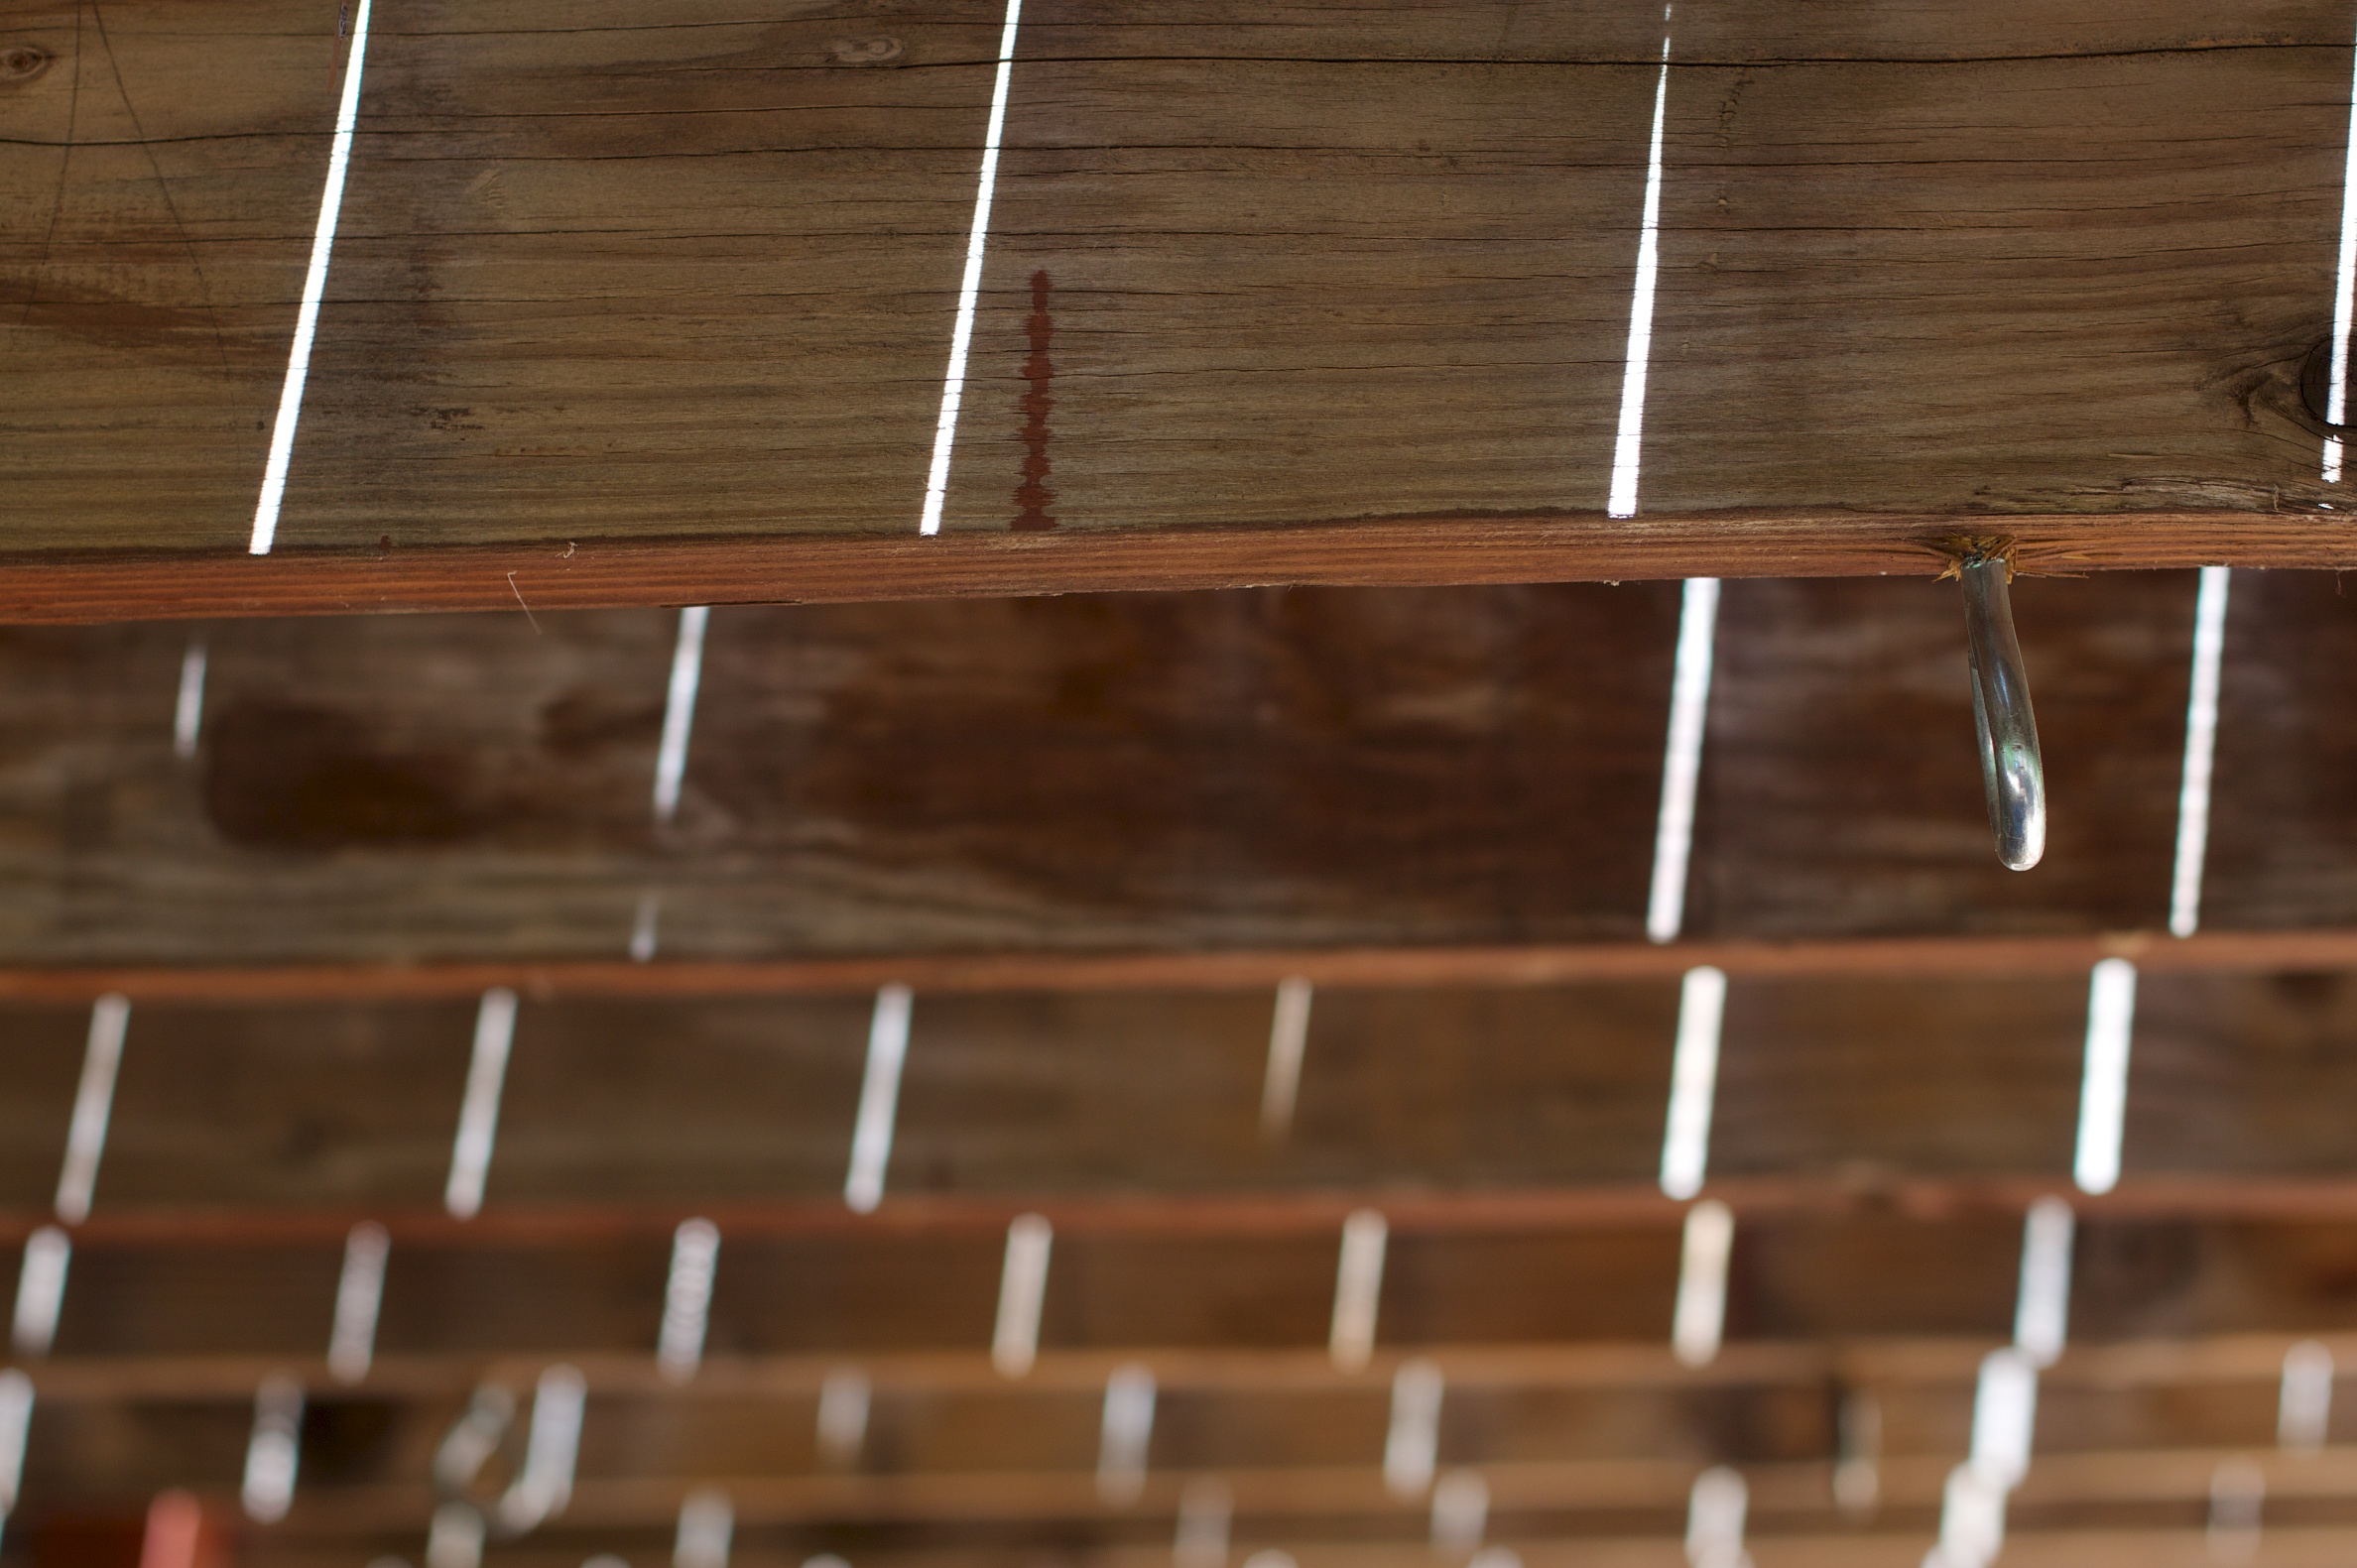
wood, floor, wall, beam, ceiling, tile, furniture, brick, lumber, interior design, hardwood, flooring, plywood, wood flooring, window covering, wood stain